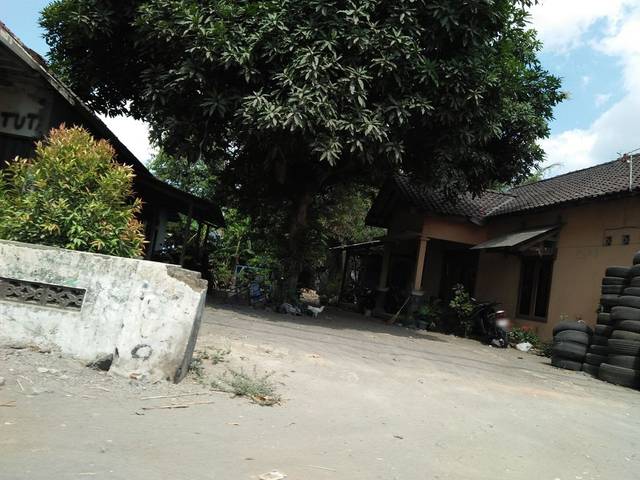
Region: Indonesia
Coordinates: -7.863, 110.34